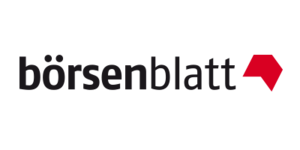
Börsenblatt – Wochenmagazin für den Deutschen Buchhandel, jusqu'en 2002 Börsenblatt für den Deutschen Buchhandel, est l'organe de l'association Börsenverein des Deutschen Buchhandels.